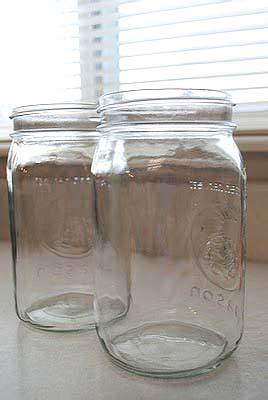
Waste category: glass